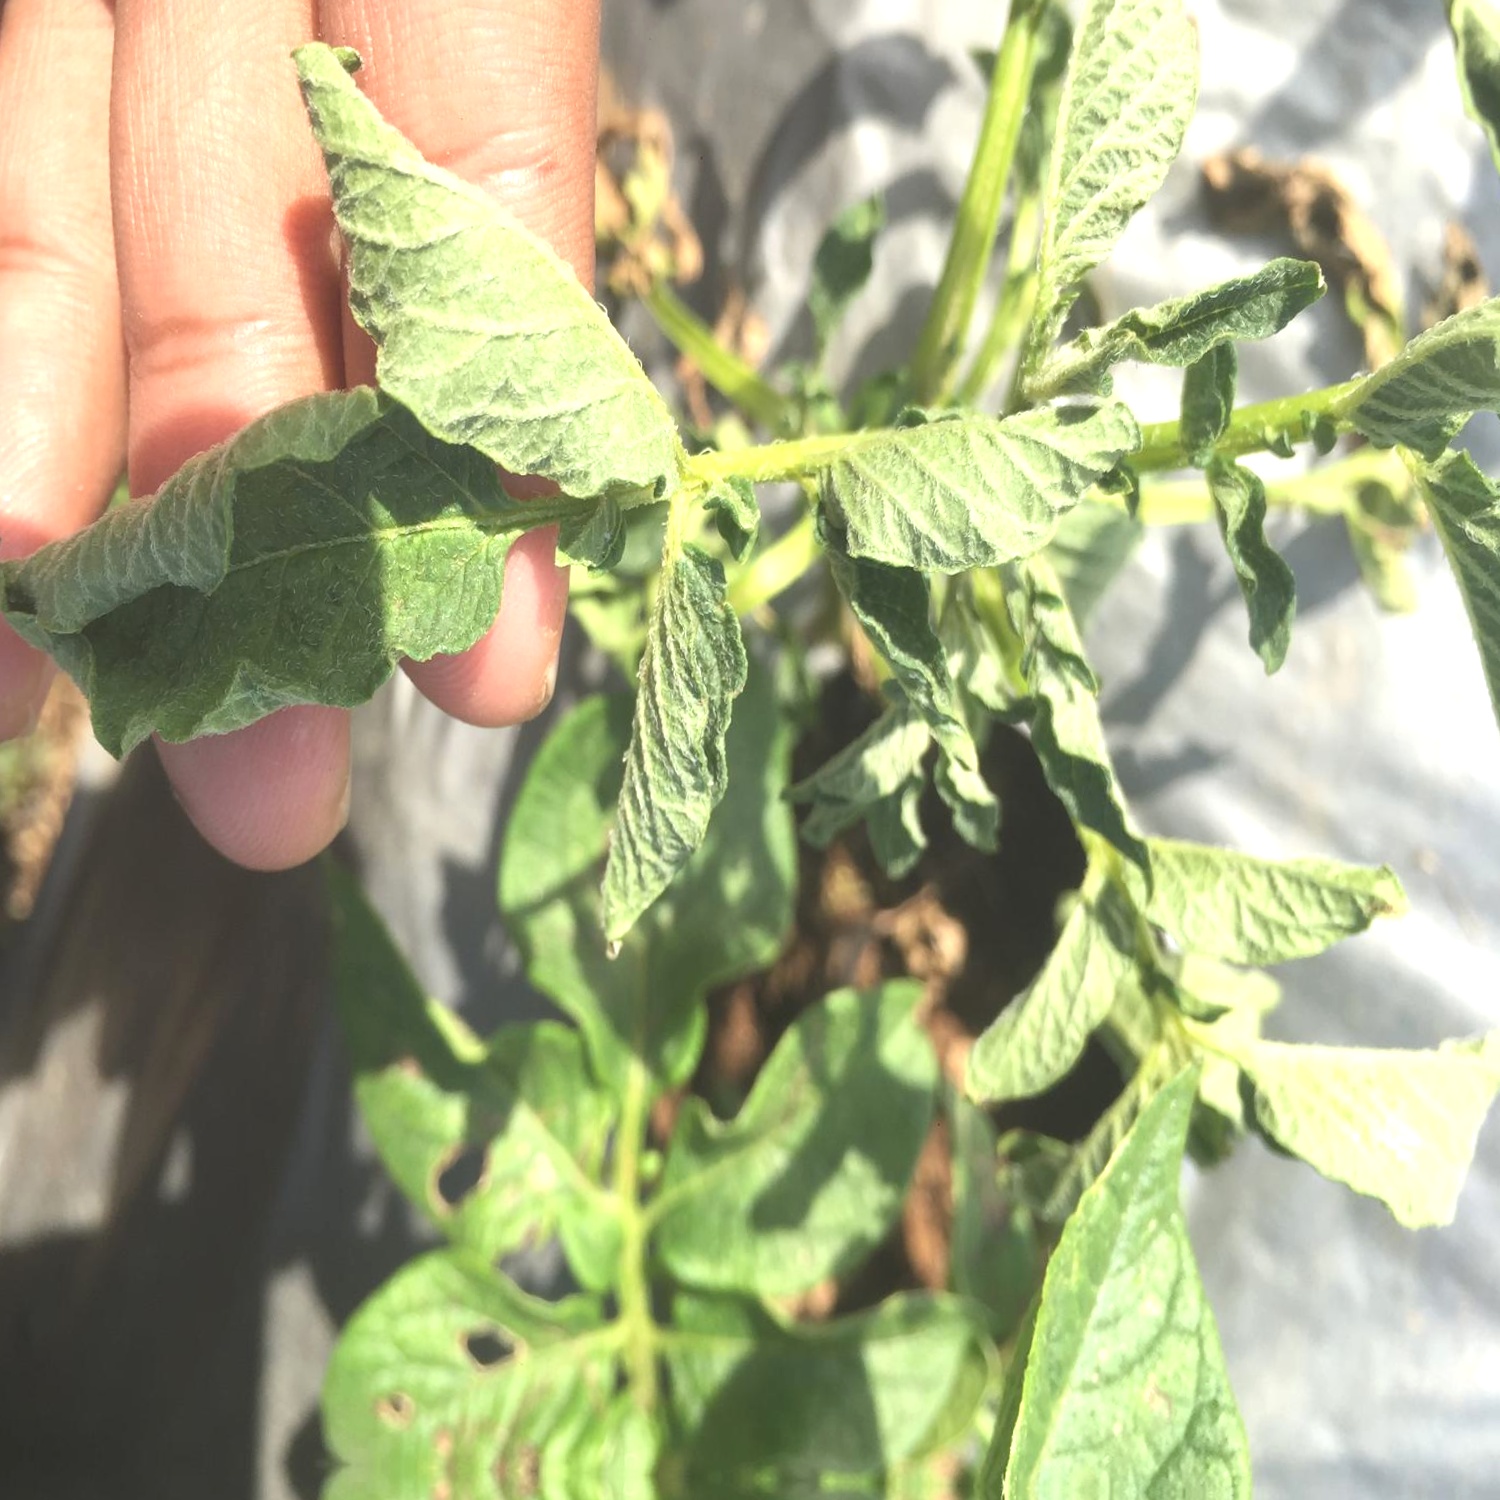
Etiqueta: Pudricion_Parda